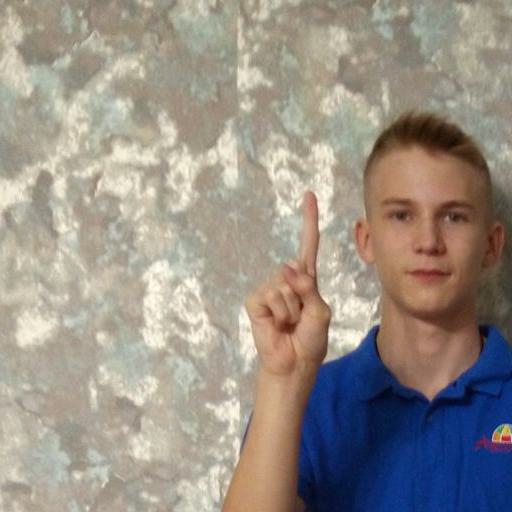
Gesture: one